Earth Rangers

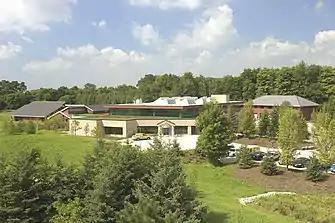
Earth Rangers Centre for Sustainable Technology

The Earth Rangers Centre for Sustainable Technology is an advanced green building, located in Woodbridge, Ontario, on the grounds of the Kortright Centre for Conservation. It is home to Earth Rangers' staff and animal ambassadors, and is a showcase of leading edge sustainable building technology, including energy metering, smart automation and controls, innovative water and wastewater management, solar generation, a green roof, and geothermal heating and cooling.